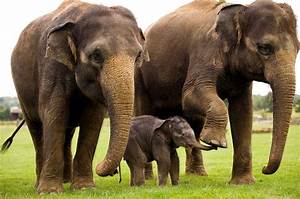
Label: elefante